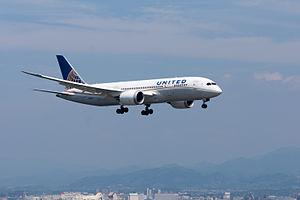
United Airlines est une compagnie aérienne américaine. Avec 86 852 employés et 1 262 avions, elle est la plus importante compagnie aérienne au monde selon CAPA et Innovata. Elle fait partie du groupe United Continental Holdings, précédemment UAL Corporation, dont le siège est à Chicago. La plateforme de correspondance la plus importante est située sur l'aéroport de Chicago-O'Hare. United est l'une des compagnies fondatrices de Star Alliance, la plus grande association de compagnies aériennes du monde. Elle dessert plus de 1 000 escales dans 170 pays. United Express est une filiale spécialisée dans les dessertes régionales.